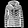
Label: Coat